Kilbourn Bridge

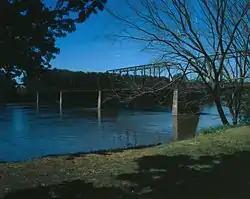

The Kilbourn Bridge is located south of Kilbourn, Iowa, United States. It carried traffic on Lark Avenue over the Des Moines River for . In 1890, the Van Buren County Board of Supervisors contracted with the Western Bridge Company of Chicago to build a bridge at the Kilbourn ferry crossing. It was destroyed in a flood in 1903, and the Board of Supervisors put off replacing the bridge until 1907, then all the proposals came over the $20,000 limit. They removed the limit the following year. The six-span bridge was designed by the Iowa State Highway Commission (ISHC), and built by the Ottumwa Supply and Construction Company of Ottumwa, Iowa. It was the first large-scale engineering project undertaken by the newly formed ISHC. The Kilbourn Bridge was listed on the National Register of Historic Places in 1998.